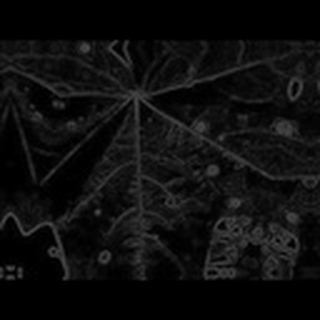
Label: cotton_target_spot